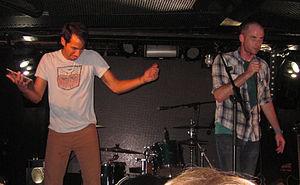
Epic Rap Battles of History est une web-série créée par Peter Shukoff et Lloyd Ahlquist. La série est diffusée sur YouTube à partir du 26 septembre 2010 et présente des battles entre des personnalités historiques ou populaires, réelles ou fictives.